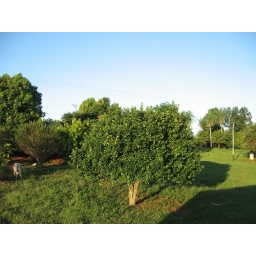
Fruit tree was full of oranges at this point in April.